De Havilland Express

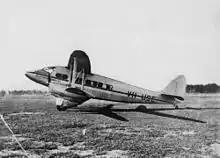
de Havilland VH-USE crashed at Brisbane on 20 February 1942.

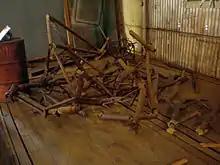
Remains of Qantas D.H.86 VH-USG (c/n 2311) displayed in the Qantas Founders Museum, Longreach (Qld.). This is all that remains of the sixty-two D.H.86 aircraft that were built.

Early proving flights were flown in 1934 by Railway Air Services which had three of the first four single-pilot aircraft built. The third aircraft built, G-ACVY "Mercury", started flying between Croydon Airport, Castle Bromwich, Barton, Belfast and Renfrew on 20 August 1934. The third aircraft built was shipped to Australia for Holyman's Airways to operate the Empire air route between Melbourne and Hobart in Tasmania.